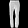
Label: Trouser